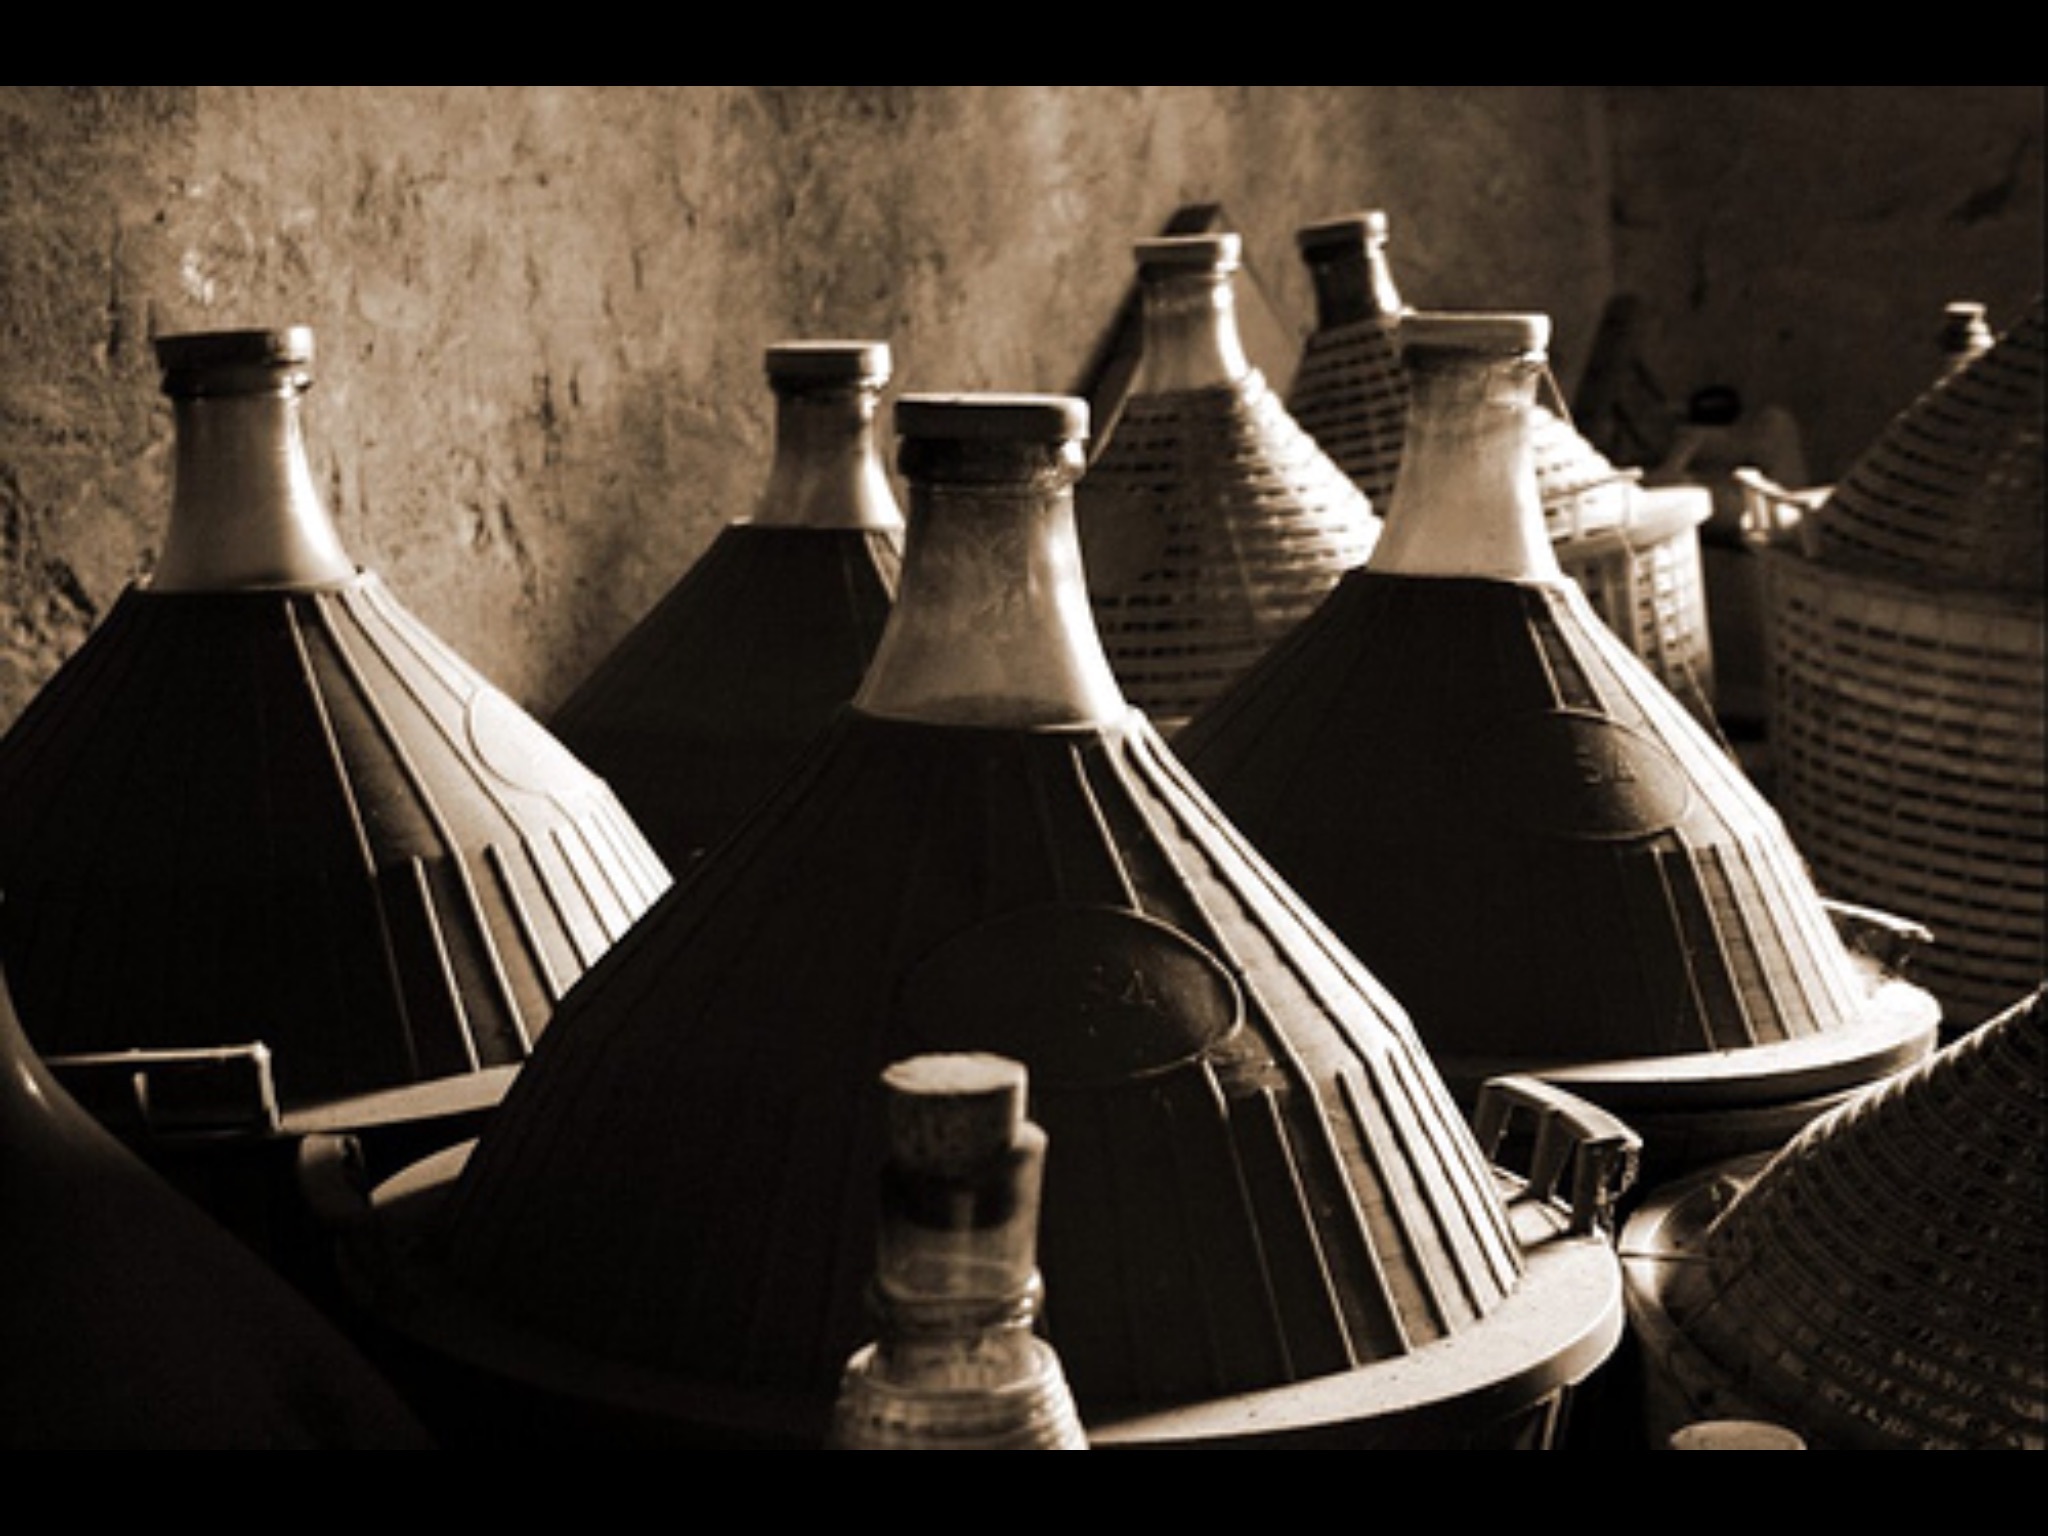
wine, ancient, italy, lighting, lights, cellar, still life photography, man made object